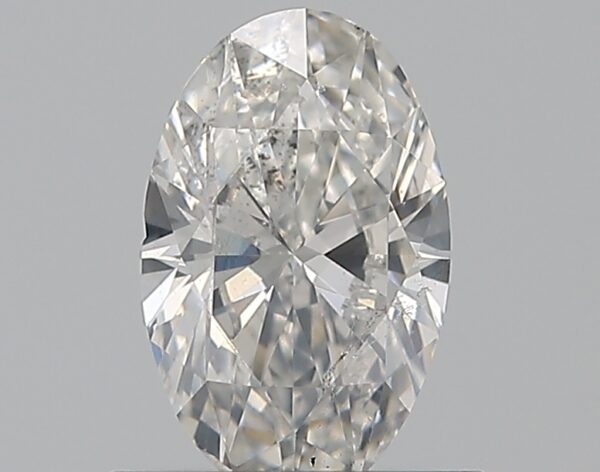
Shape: oval
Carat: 0.7
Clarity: SI1
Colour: F
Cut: VG
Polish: EX
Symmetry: VG
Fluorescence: N
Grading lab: GIA
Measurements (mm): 7.62 x 4.79 x 2.91